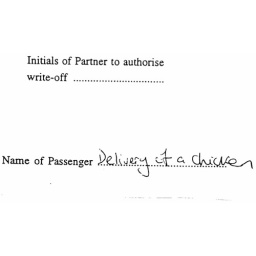
Don't leave your chicken in the office fridge